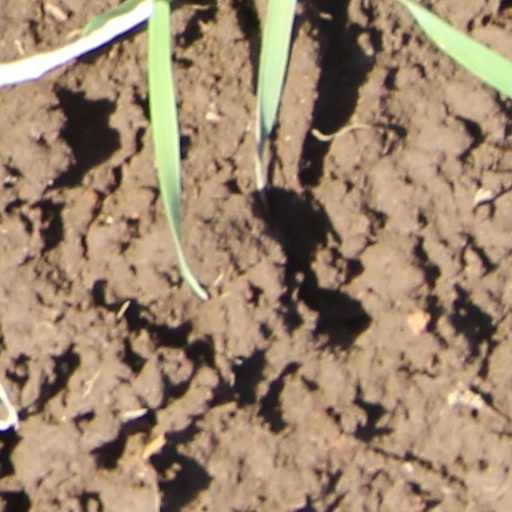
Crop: wheat